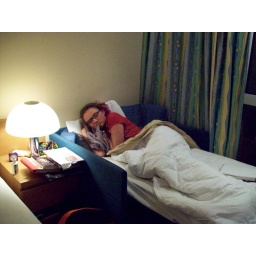
Anna's bed was an ordinary sofa by day.